Battle of Noirmoutier (1794)

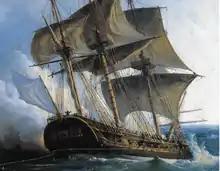
The frigate "La Nymphe". Detail of the battle between the "French frigates La Nymphe and L'Amphitrite against the English ship L'Argo" "(11 February 1783)", oil on canvas by Pierre-Julien Gilbert, 1837, Musée de l'Histoire de France, Versailles.

He then joined the forces of Jean-Baptiste Joly and Jean Savin, with whom he unsuccessfully attacked the town of Legé on 8 December, but crushed the garrison of the camp of L'Oie on the 11th. On 12 December, at Les Herbiers, Charette was elected general-in-chief of the "Catholic and Royal Army of Bas-Poitou". He then decided to go to Anjou and Haut-Poitou to revive the insurrection there. In a few days, he crossed Le Boupère, Pouzauges, Cerizay and Châtillon, then reached Maulévrier.